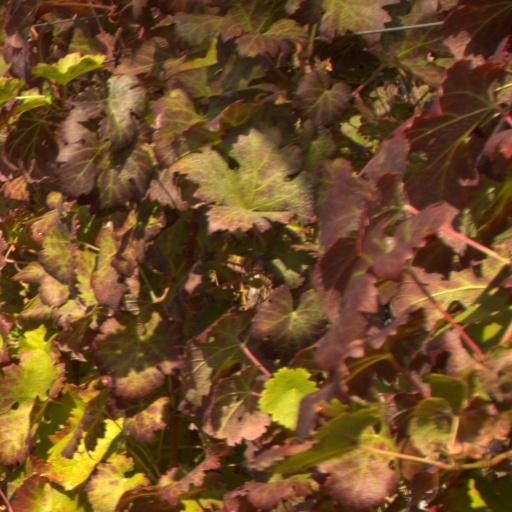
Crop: grape